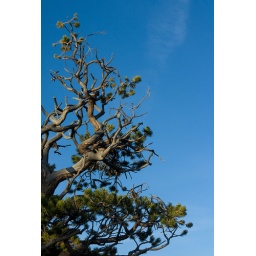
One of the Bryce Point locals reaches up into a beautiful blue sky just before sunset in Bryce Canyon, Utah.